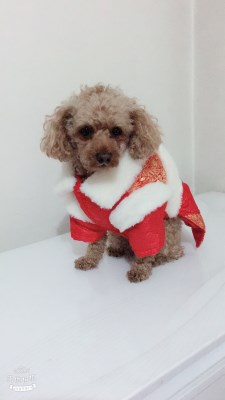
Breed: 7449-n000128-teddy